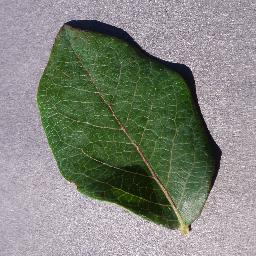
Label: Blueberry___healthy